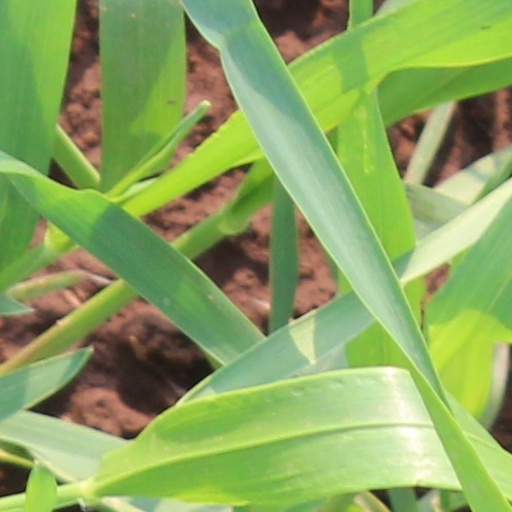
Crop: wheat